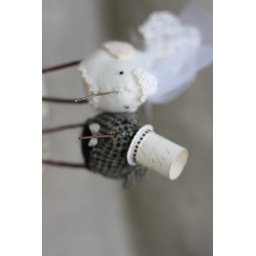
This felted bird cake topper is available at Wedding 101 in Nashville, TN.